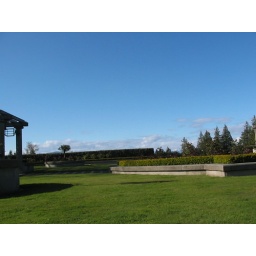
No roses in this pic, but this is indeed the rose garden at UBC. And a lovely sunny day this was.